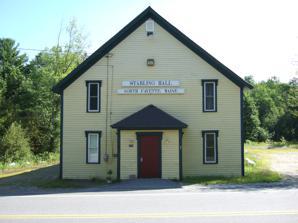
Building: Starling Grange
Country: United States of America
Year built: 1877
United States historic place Starling Grange #156 (former) U.S. National Register of Historic Places Show map of Maine Show map of the United States Location 2769 Main St. ( ME 17 ), Fayette, Maine Coordinates 44°26′58″N 70°4′7″W / 44.44944°N 70.06861°W / 44.44944; -70.06861 Area 0.5 acres (0.20 ha) Built 1877 ( 1877 ) NRHP reference No. 16000136 Added to NRHP April 5, 2016 The Starling Grange , now Starling Hall , is an historic former Grange hall at 2769 Main Street ( ME 17 ) in Fayette, Maine , US.  Built in 1879, it has been a fixture of the community since then.  The Grange chapter disbanded in 1987, and the building has since then been owned by the town.  It was listed on the National Register of Historic Places in 2016. Description and history The former Starling Grange hall is located in the cluster buildings making up the village of North Fayette in north central Fayette.  It is set on the east side of SR 17 just south of its junction with Baldwin Hill Road.  It is a long rectangular 2-1/2 story wood frame structure, with a gabled roof and clapboarded exterior.  It is set on a sloping lot, with its basement partially exposed.  There is evidence that the basement was used for horse stalls. The front facade is symmetrical, with a projecting single-story entry vestibule topped by a hip roof.  Sash windows are located on either side of the vestibule, and on the second floor, with decorative hoods.  The ground floor interior is divided into a small meeting room, kitchen, and dining room, with a mudroom at the rear, while the upstairs is dominated by a large meeting hall with a raised stage and square proscenium. The Starling Grange was organized in 1877, and the front portion of the present building was constructed in 1879.  Due to large membership, the hall was enlarged in 1900 by widening and deepening; this alteration is visible in the post-and-beam framing of the original portion, and the balloon framing of the addition.  The hall has served as a social and civic venue since its construction, and was adapted in 1953 to house the town library, which was established through the activities of the Grange chapter.  The Grange was disbanded in 1987, and the building was deeded to the town.  It has undergone rehabilitation, and is now maintained by a non-profit organization on behalf of the town. See also National Register of Historic Places listings in Kennebec County, Maine References